Trevor Brennan

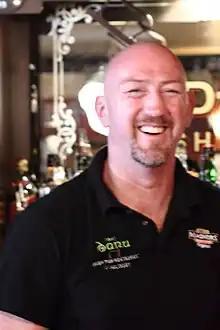
Trevor Brennan at "De Danú", his pub in Toulouse

Trevor Brennan (born 29 September 1973) is an Irish former rugby union player. He played for Barnhall, Bective Rangers, St Marys College RFC, Leinster, Stade Toulousain and Ireland, being capped 13 times. He played either in the second row or as a flanker. In 2007 he attacked a fan and was banned for life, later reduced to five years.